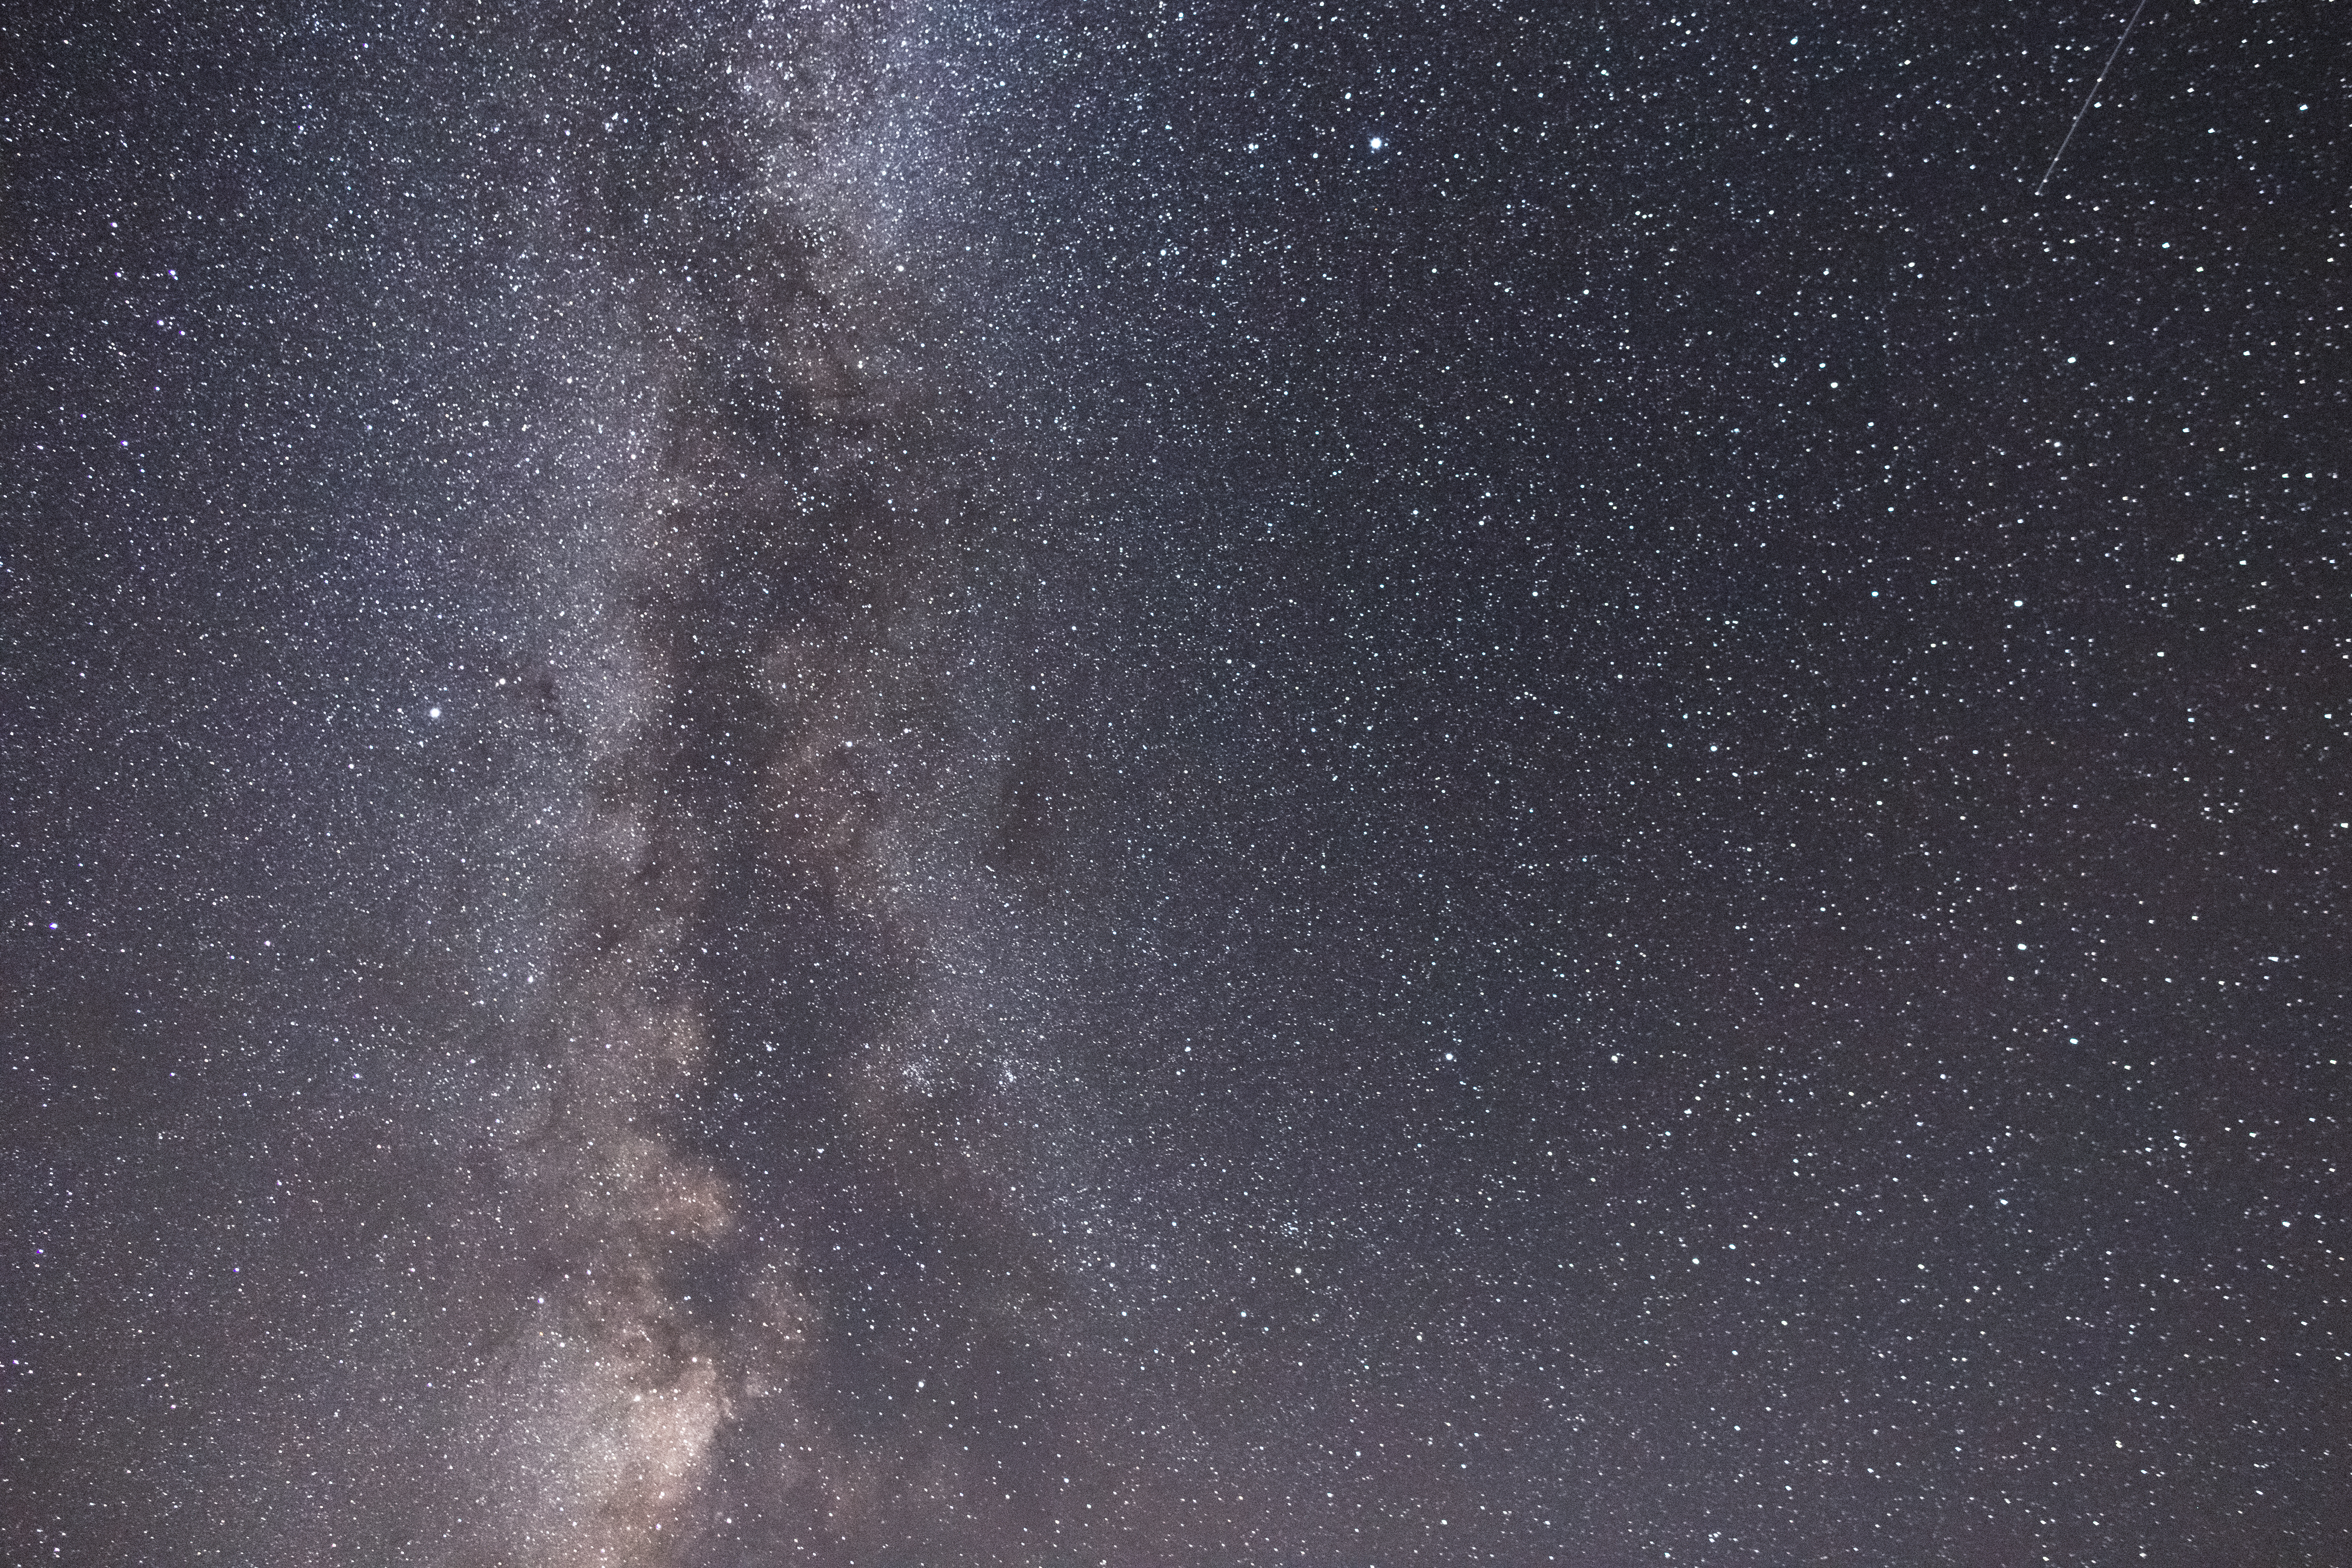
sky, atmospheric phenomenon, atmosphere, astronomical object, night, space, astronomy, galaxy, star, darkness, milky way, science, universe, outer space